Sharknose

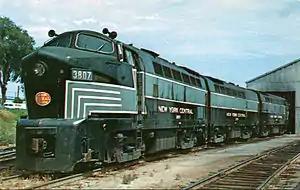
A three-unit set of Baldwin RF-16 locomotives owned by New York Central Railroad in 1958.

Sharknose is a term applied by railfans to the styling of several cab unit diesel locomotives built by the Baldwin Locomotive Works to the specifications of the Pennsylvania Railroad. The styling was by Baldwin Locomotive Works under the direction of Mr. Donald L. Hadley. Design Patent D154,120 bears his name.